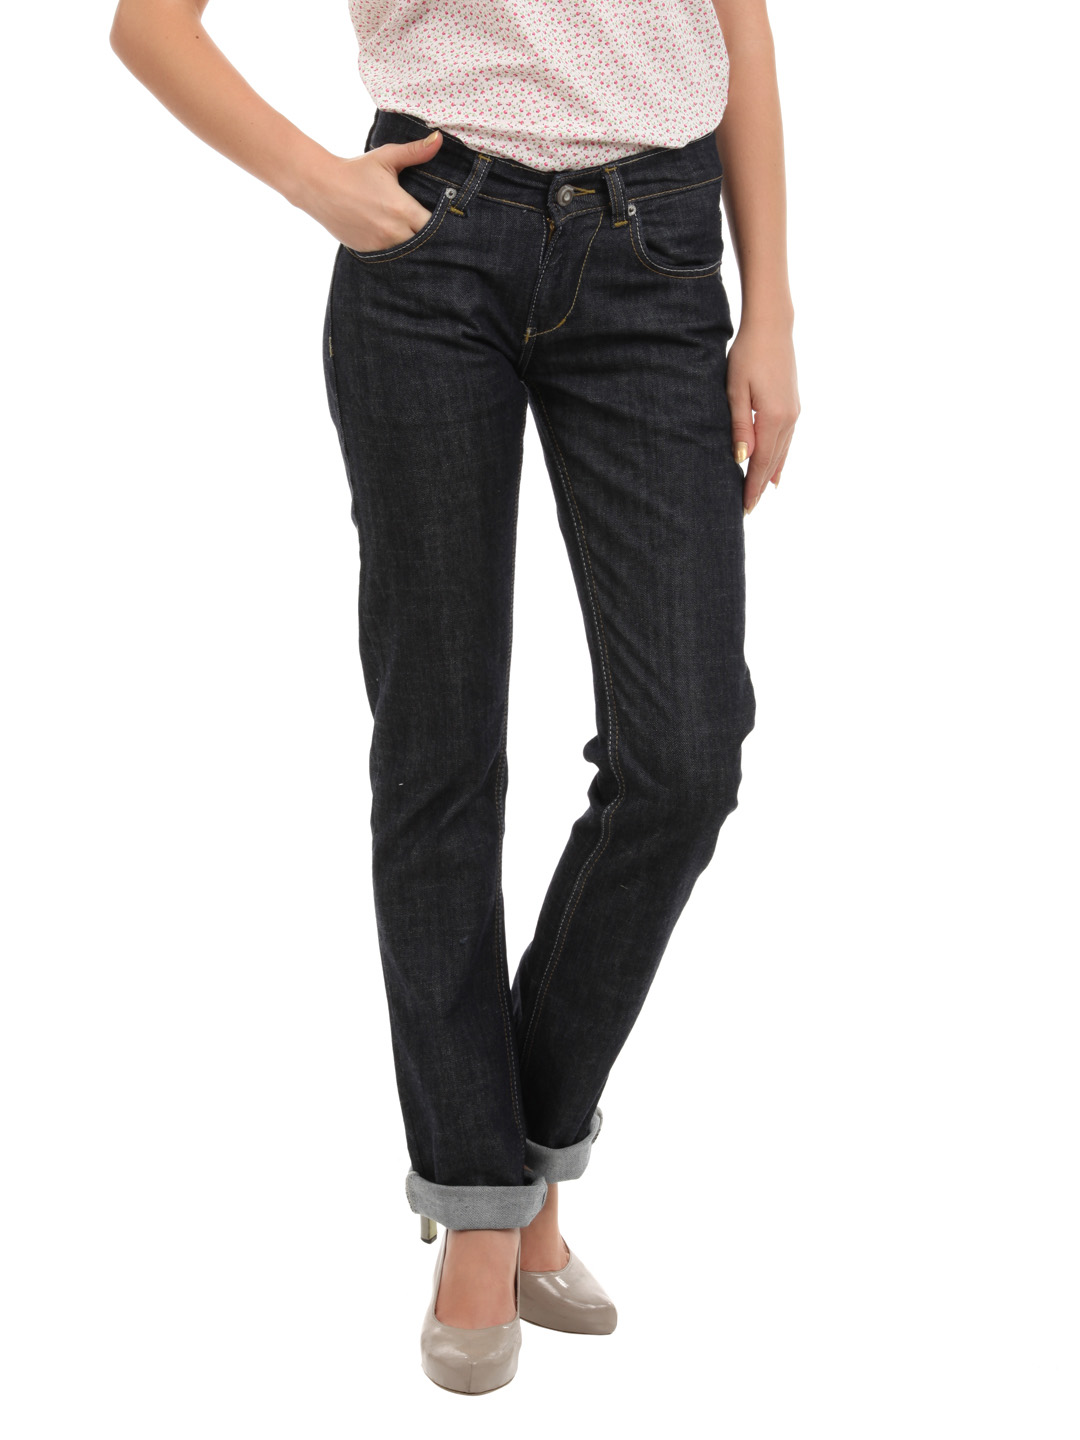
Spykar Women Renegade Navy Blue Jeans
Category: Apparel / Bottomwear / Jeans
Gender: Women
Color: Navy Blue
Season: Summer 2012
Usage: Casual